Food festivals in South Korea

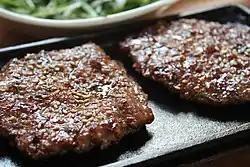
"Tteok-galbi" (grilled short rib patties)

Tteokgalbi from Damyang Bamboo festival is a dish made with beef, where the marinated beef is grilled with vegetables and is often eaten with steam rice.